Wayne LaPierre

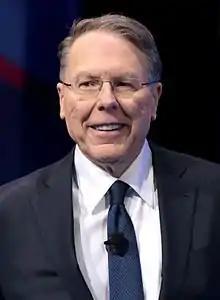
LaPierre in 2017

Wayne Robert LaPierre Jr. (born November 8, 1949) is an American gun rights lobbyist who was the CEO and executive vice president of the National Rifle Association of America (NRA), a position he held between 1991 and 2024.